The Young Captives

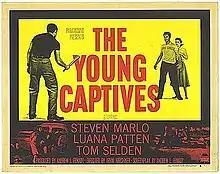
Original theatrical poster

The Young Captives is a 1959 film directed by Irvin Kershner and starring Steven Marlo, Luana Patten, Tom Selden and James Chandler.